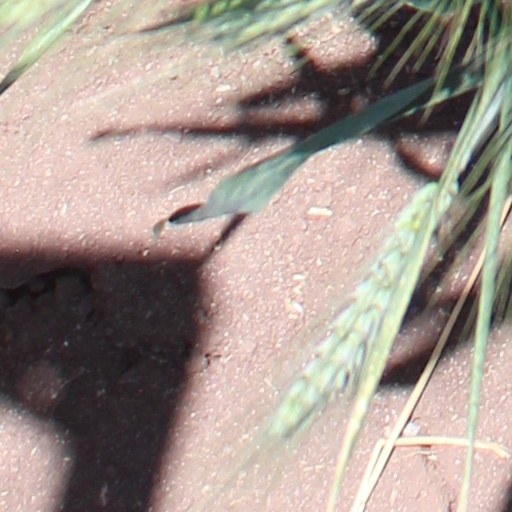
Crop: wheat